Death Has a Shadow

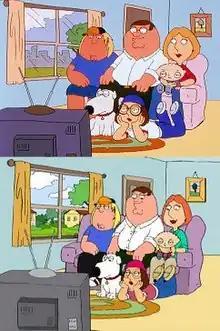
The Griffin family watches TV together in their first appearance. The top image is from MacFarlane's hand-drawn pilot; the bottom image is from the completed episode.

"Death Has a Shadow" is the series premiere and the first episode of the first season of the American animated television series "Family Guy". Written by series creator Seth MacFarlane and directed by Peter Shin, the episode aired as a sneak peek on Fox in the United States on January 31, 1999, following Super Bowl XXXIII. In this episode, Peter loses his job after drinking too much at a stag party, causing him to fall asleep at work. He signs up for welfare to keep his wife Lois from finding out but gets much more money than he expected. After spending his money foolishly, Lois finds out and Peter decides to dump it from a blimp at the Super Bowl. He is arrested for welfare fraud and must await his family's rescue, as well as various performers who would later serve as frequent recurring and guest voices on the series.